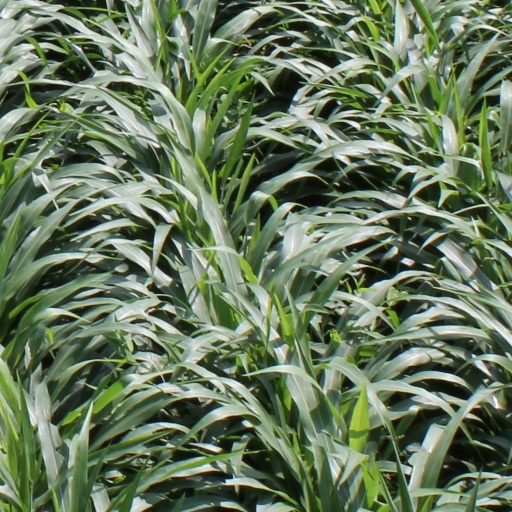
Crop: sorghum